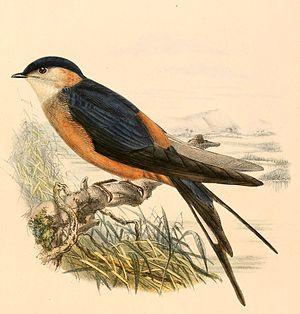
«
L'Hirondelle des mosquées, aussi appelée grande hirondelle à ventre roux, est une espèce de passereaux de la famille des Hirundinidae.